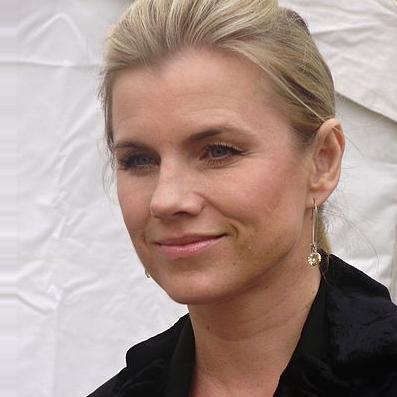
Age: 42